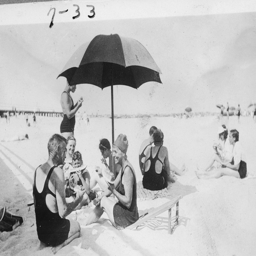
A group of men and women at the beach.
A group of people sitting on the sand at the beach.
a group of people eating on the beach under a umbrella
A group of people eating watermelon on the beach.
A group of people enjoying a day at the beach while sitting under an umbrella.